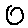
Label: 0